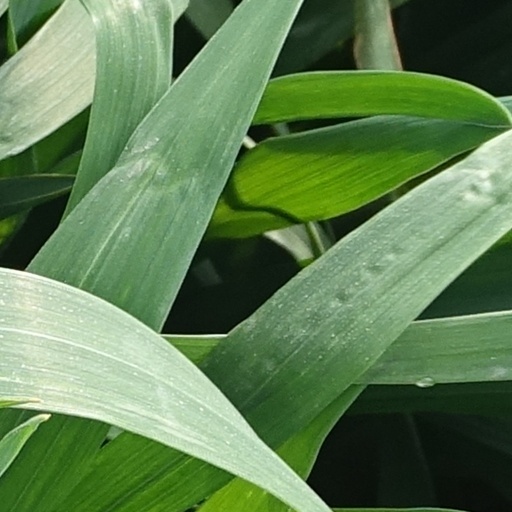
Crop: wheat